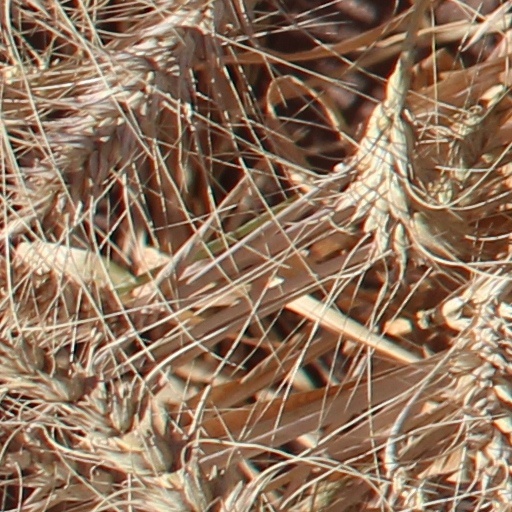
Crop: wheat